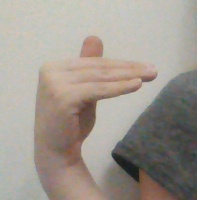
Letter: khaa